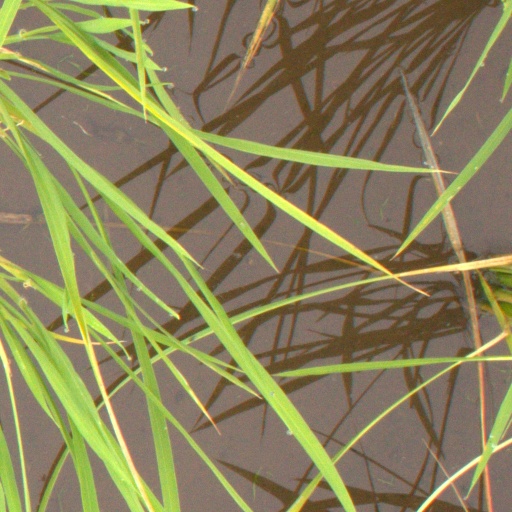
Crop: rice